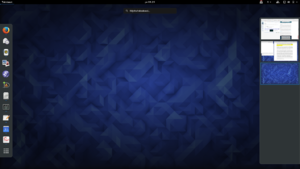
Liste des versions de Fedora. Le rythme de sortie des nouvelles versions suit celui de GNOME, c'est-à-dire tous les six mois. Une fois sortie, les versions sont maintenues 13 mois.